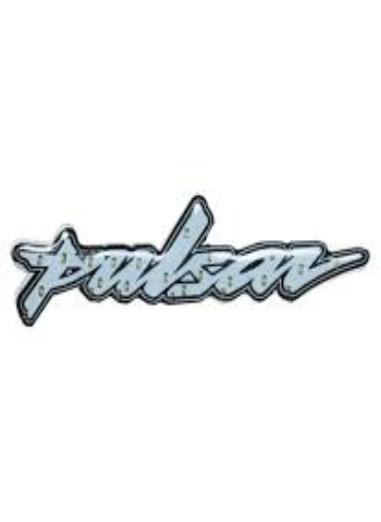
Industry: Others